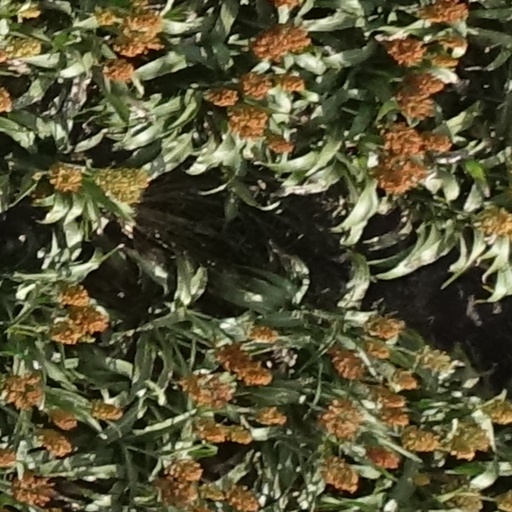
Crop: sorghum